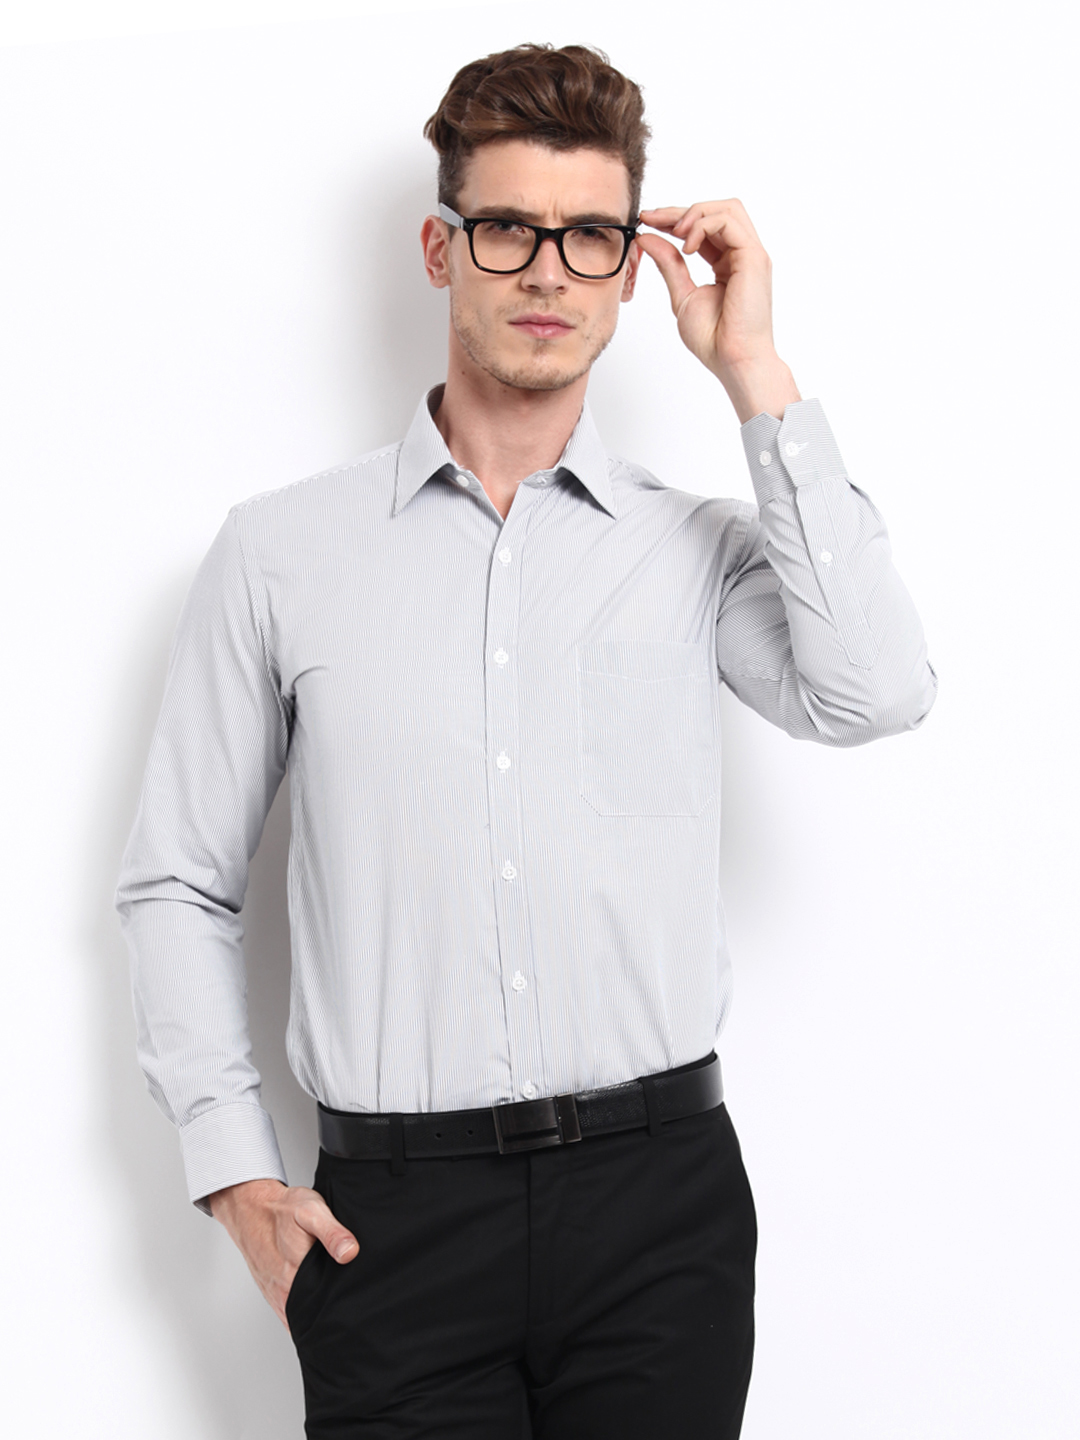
Aurelia Women Printed Green Kurtas
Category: Apparel / Topwear / Kurtas
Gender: Women
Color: Green
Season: Fall 2011
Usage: Ethnic